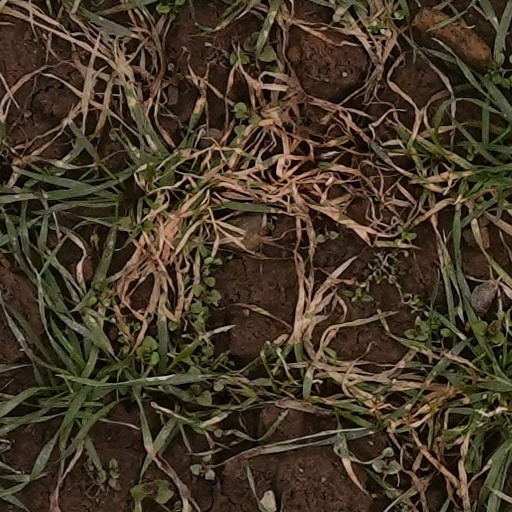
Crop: wheat